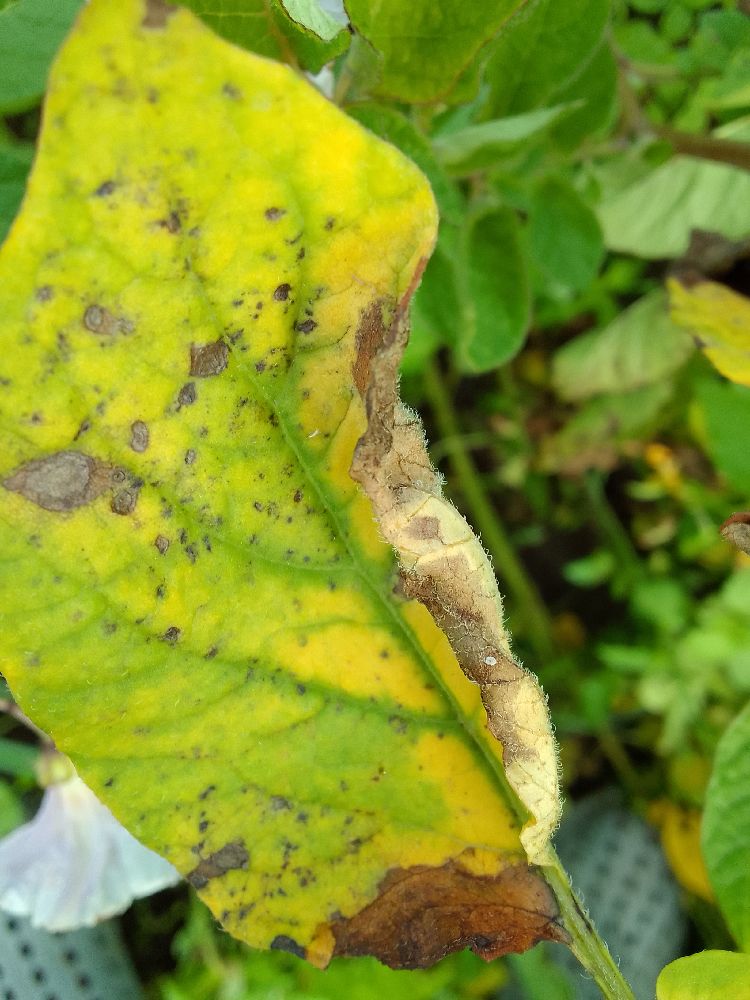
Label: Early blight